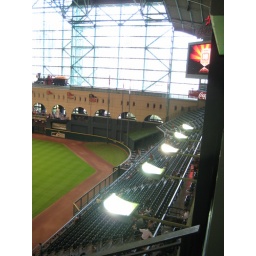
Upper deck right field to the center field hill in Minute Maid Park, 06/28/09